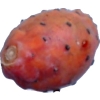
Label: cactus_fruit_red